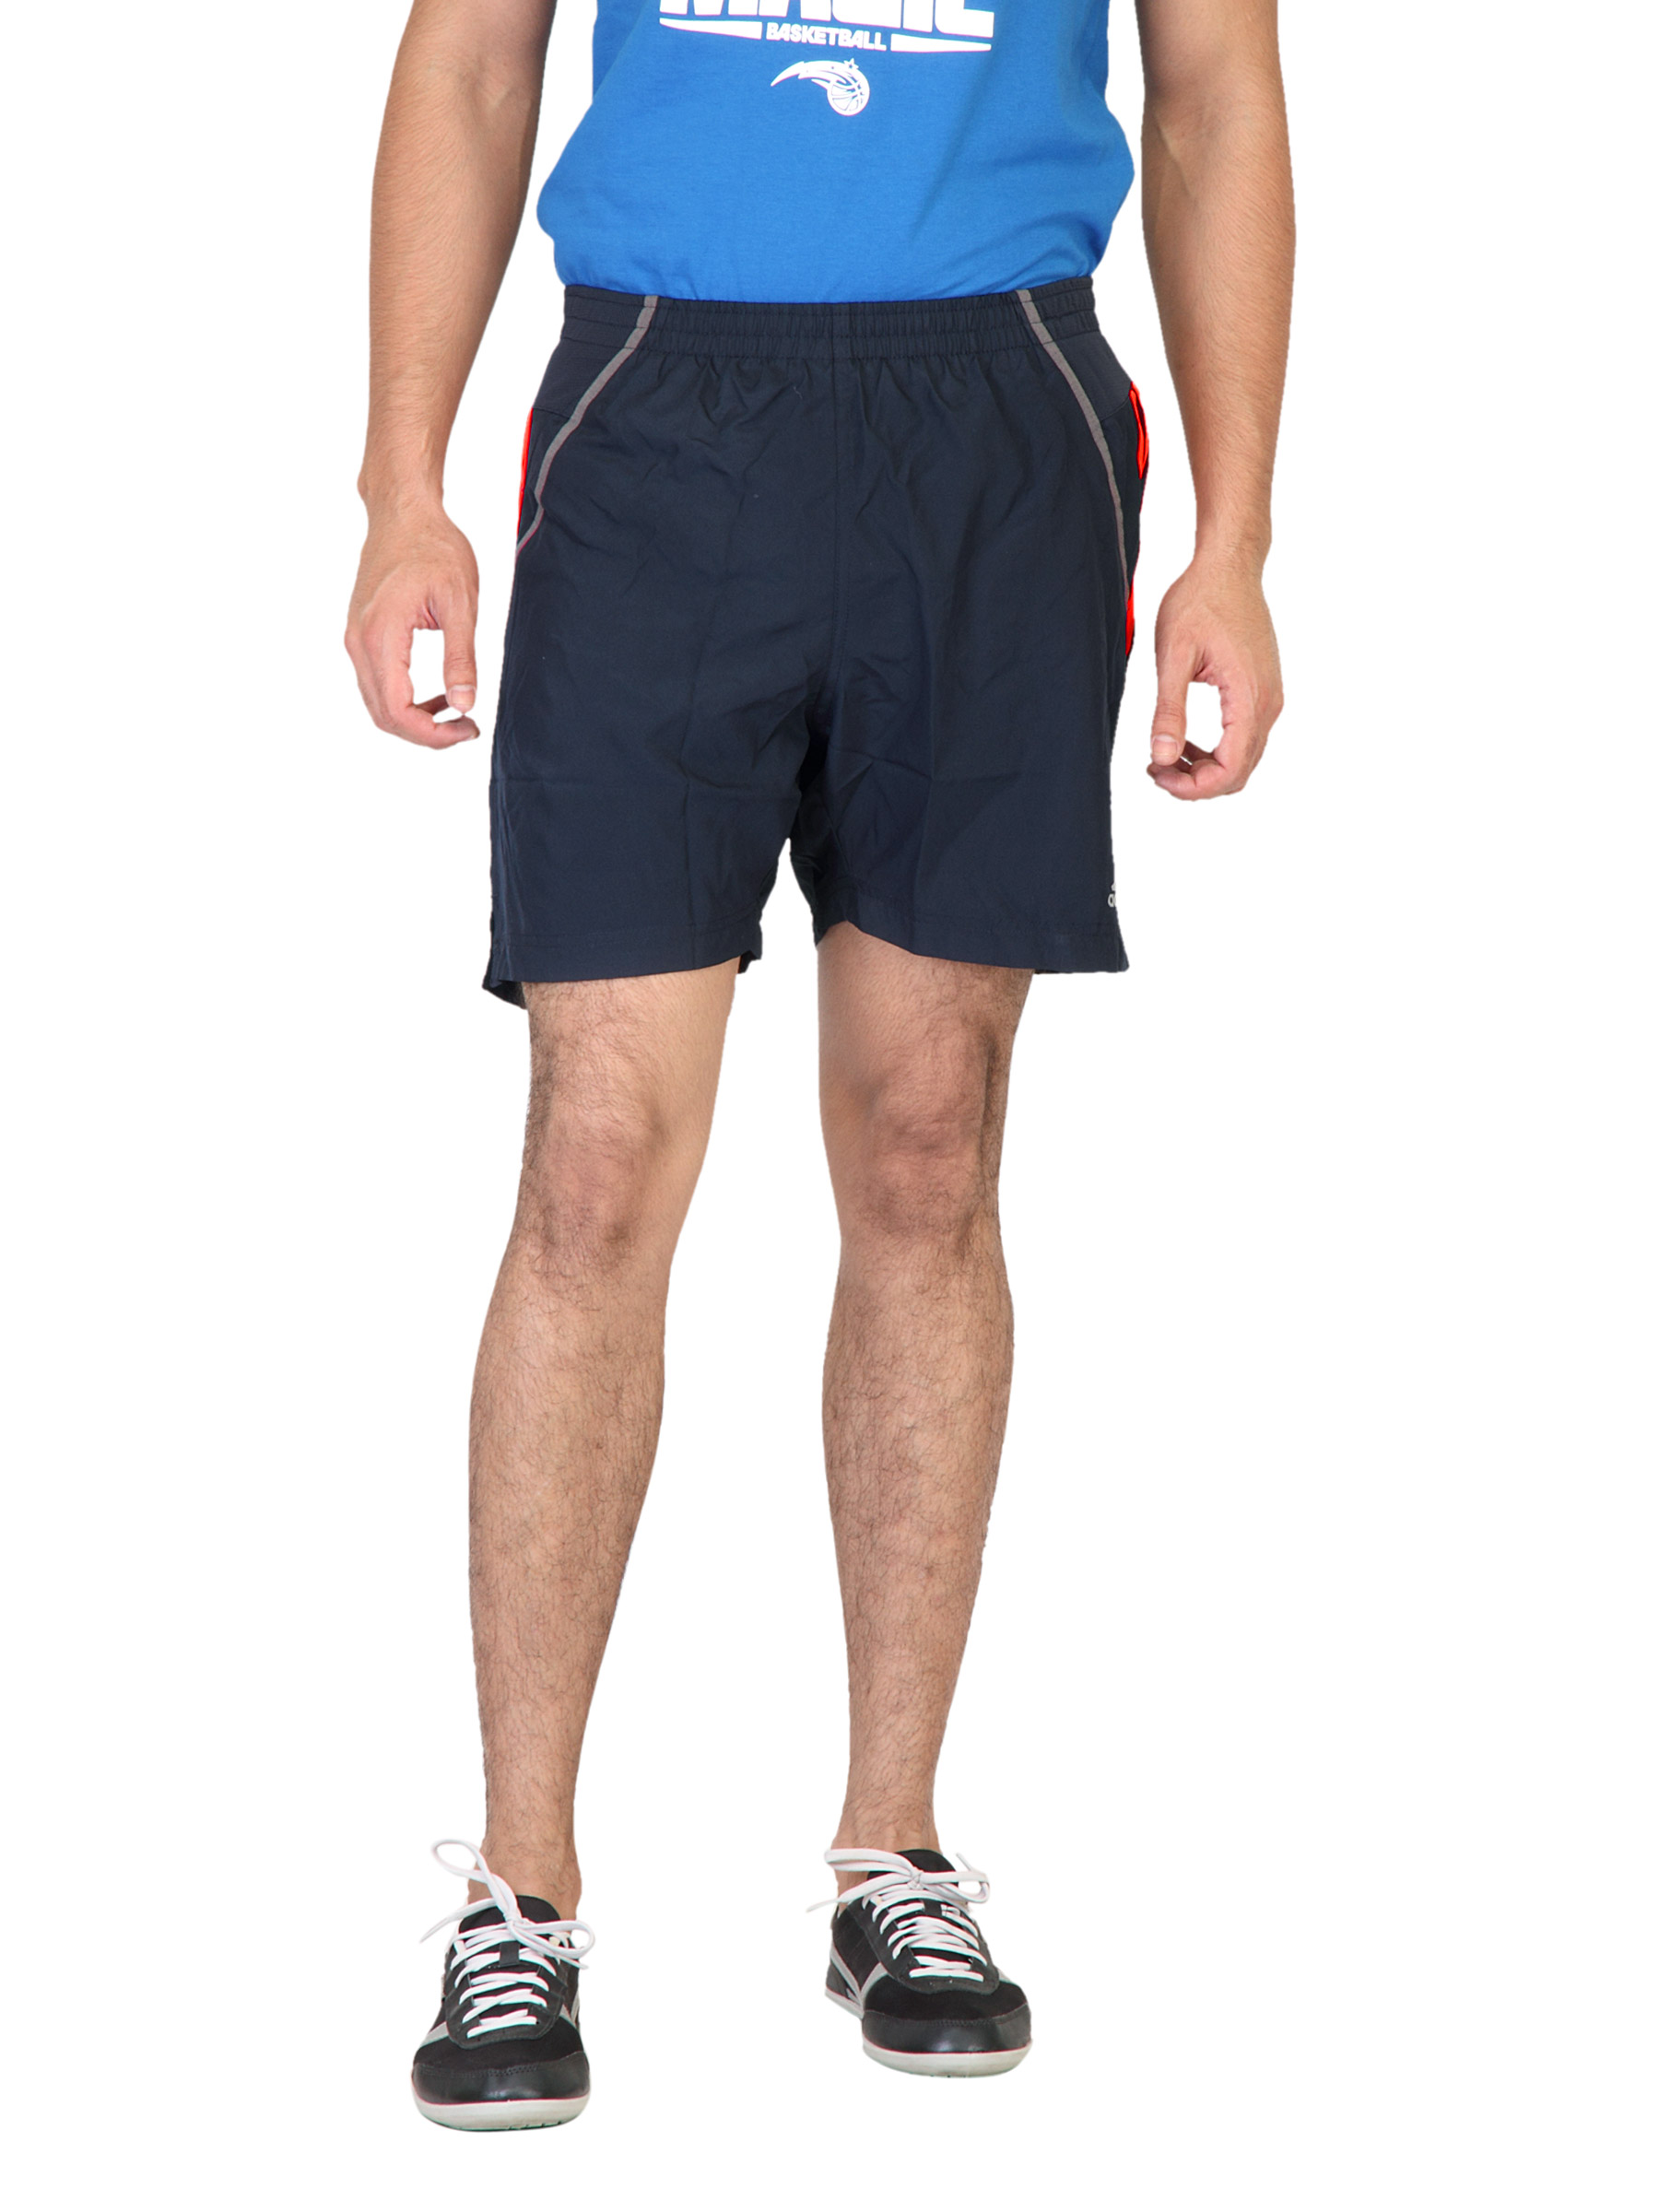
ADIDAS Men Rsp Ds 7in Navy Blue Shorts
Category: Apparel / Bottomwear / Shorts
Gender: Men
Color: Navy Blue
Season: Fall 2011
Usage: Sports